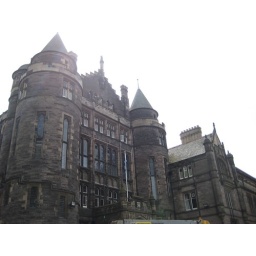
I've got my own theater in this building